Adaptations of Les Misérables

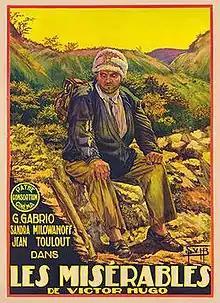
"Les Misérables" (1925), directed by Henri Fescourt

*Note: The 2019 film "Les Misérables" borrows the title and some of the settings but is not an adaptation of the work, rather it borrows on some of its themes.